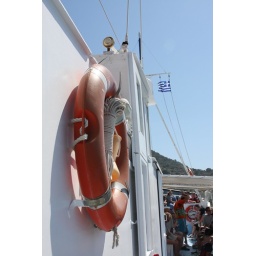
boat and blue sky in Kos